Mike Hargrove

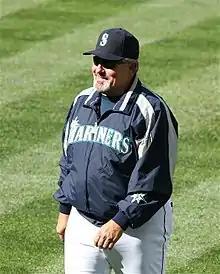
Hargrove with the Seattle Mariners in 2007

Dudley Michael Hargrove (born October 26, 1949) is an American former professional baseball first baseman and manager. He is currently employed as an advisor with the Cleveland Guardians in Major League Baseball (MLB). Hargrove batted and threw left-handed. He played for the Texas Rangers (1974–1978), San Diego Padres (1979), and Cleveland Indians (1979–1985). After retiring, he went on to manage the Indians from 1991 to 1999, the Baltimore Orioles from 2000 to 2003, and the Seattle Mariners from 2005 to 2007.